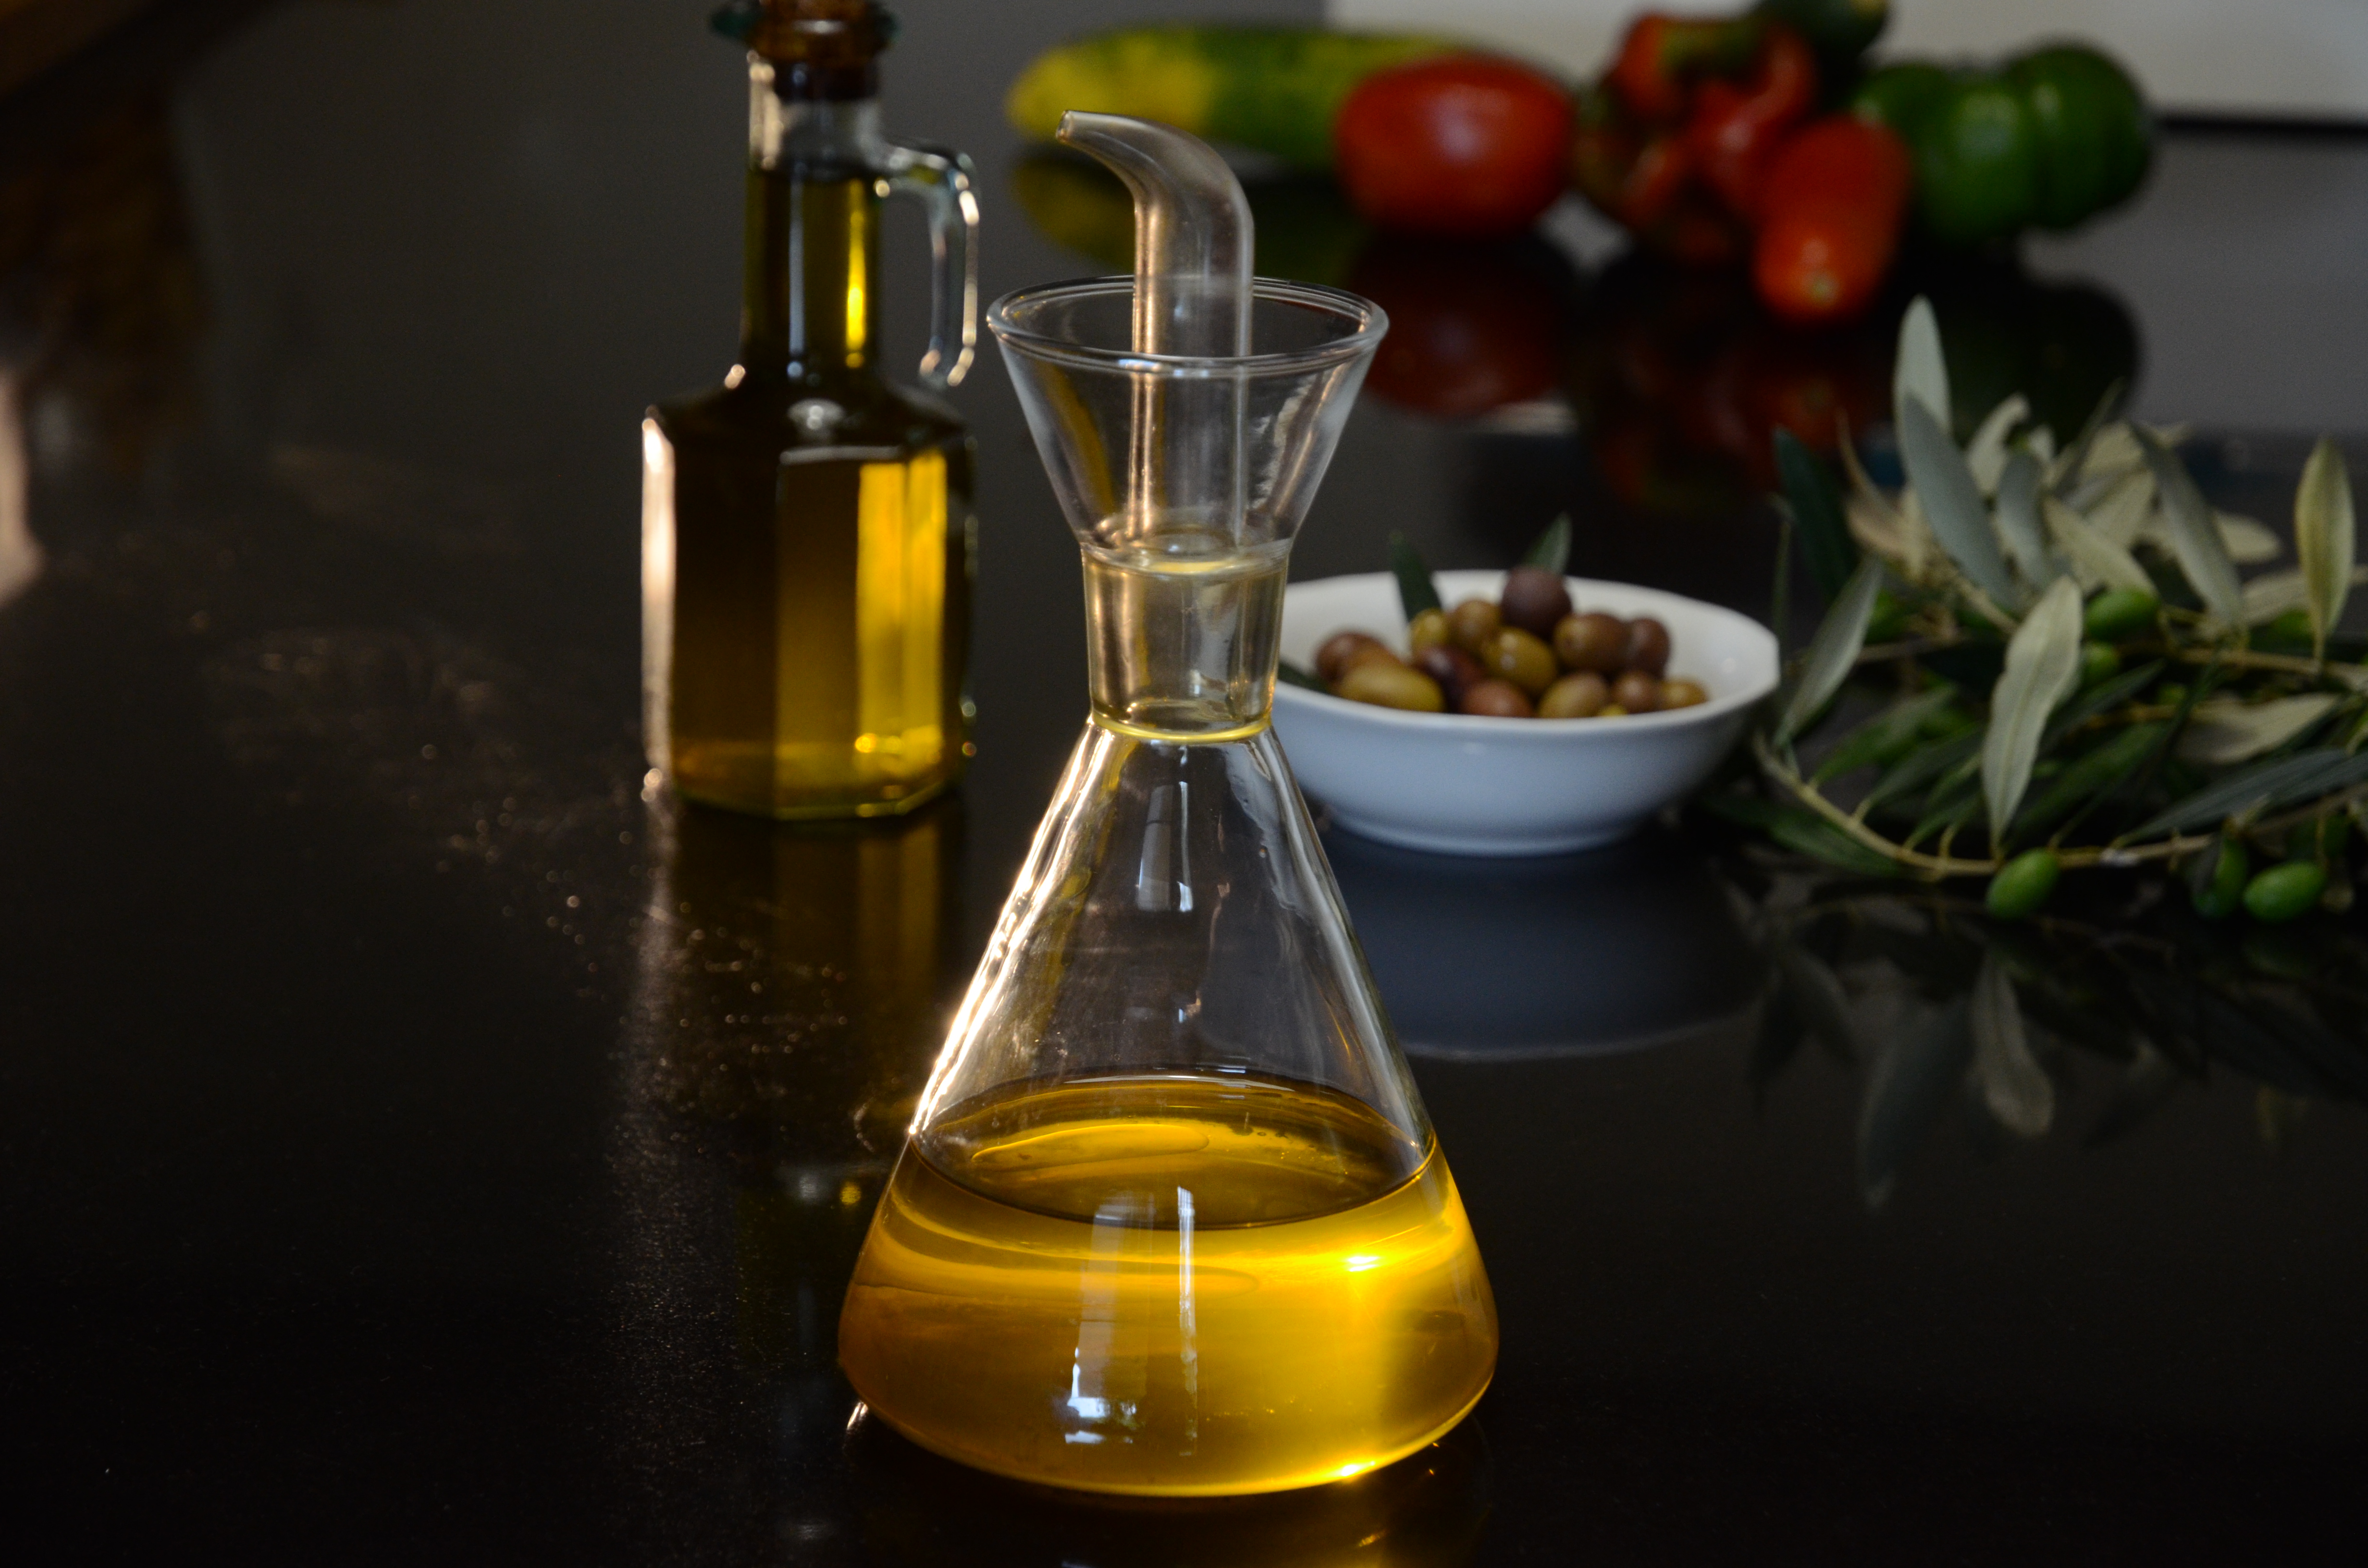
olive, oil, olives, olive oil, bottle, mediterranean, glass, bottles, extra, yellow, beaker, vegetable oil, cooking oil, extra virgin olive oil, decanter, laboratory flask, barware, glass bottle, liquid, juicer, food, solution